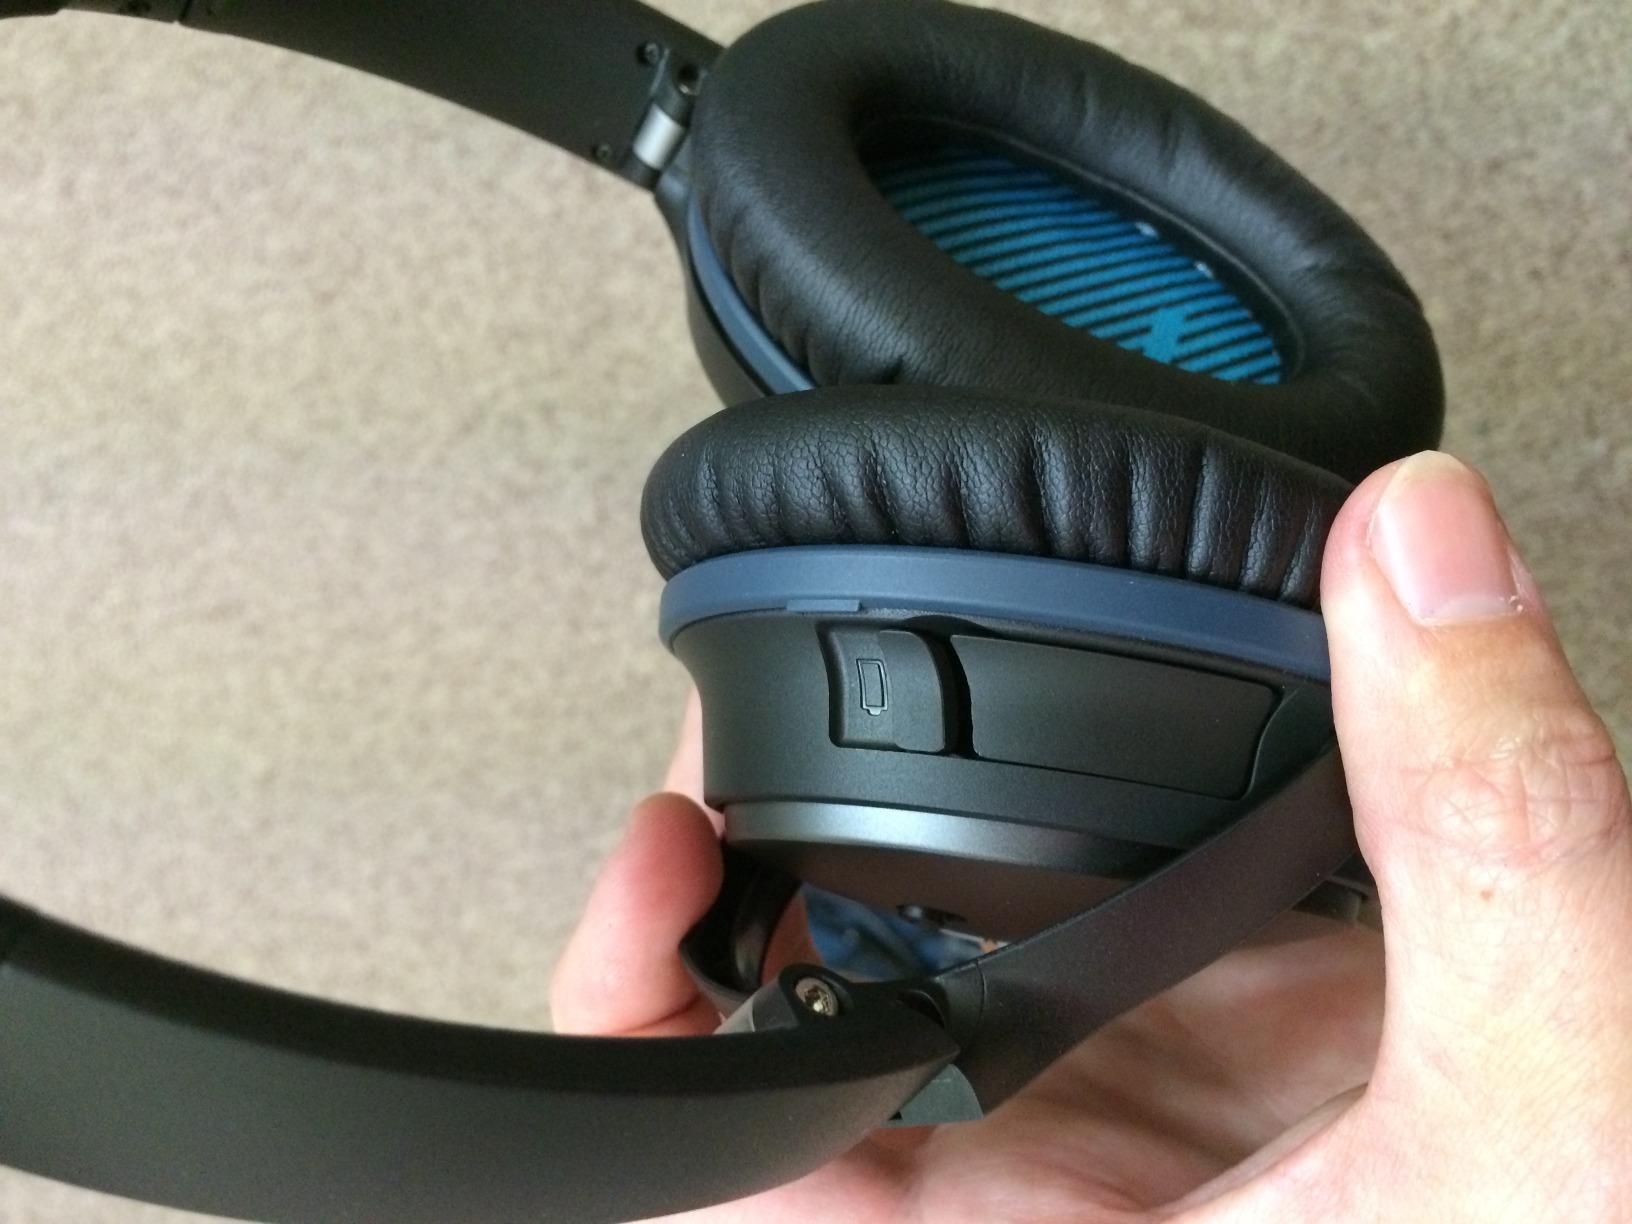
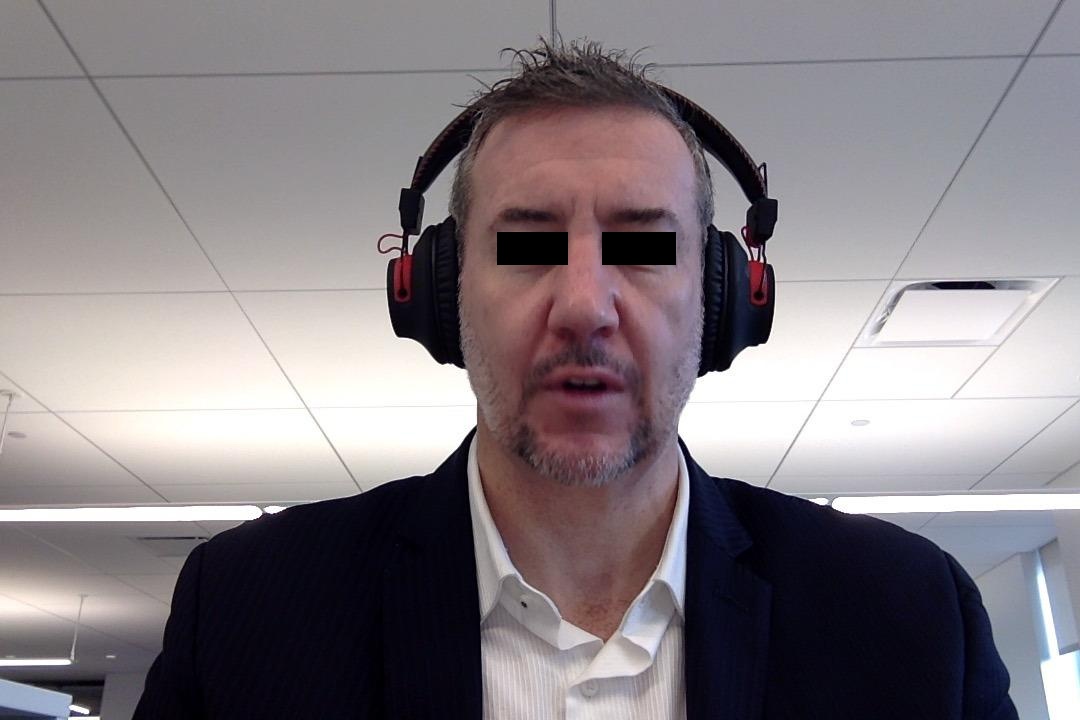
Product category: headphones
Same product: no